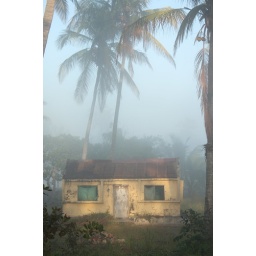
A house along the back road in Tofo.